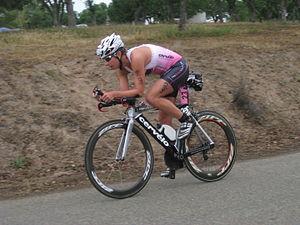
Tereza Macel née le 3 avril 1974 à Prague en République tchèque est une triathlète professionnelle, multiple vainqueur sur triathlon Ironman.